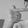
ASL letter: T